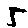
Label: 5